Calopteron

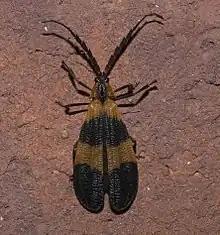

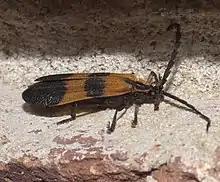

Calopteron is a genus of net-winged beetles in the family Lycidae.